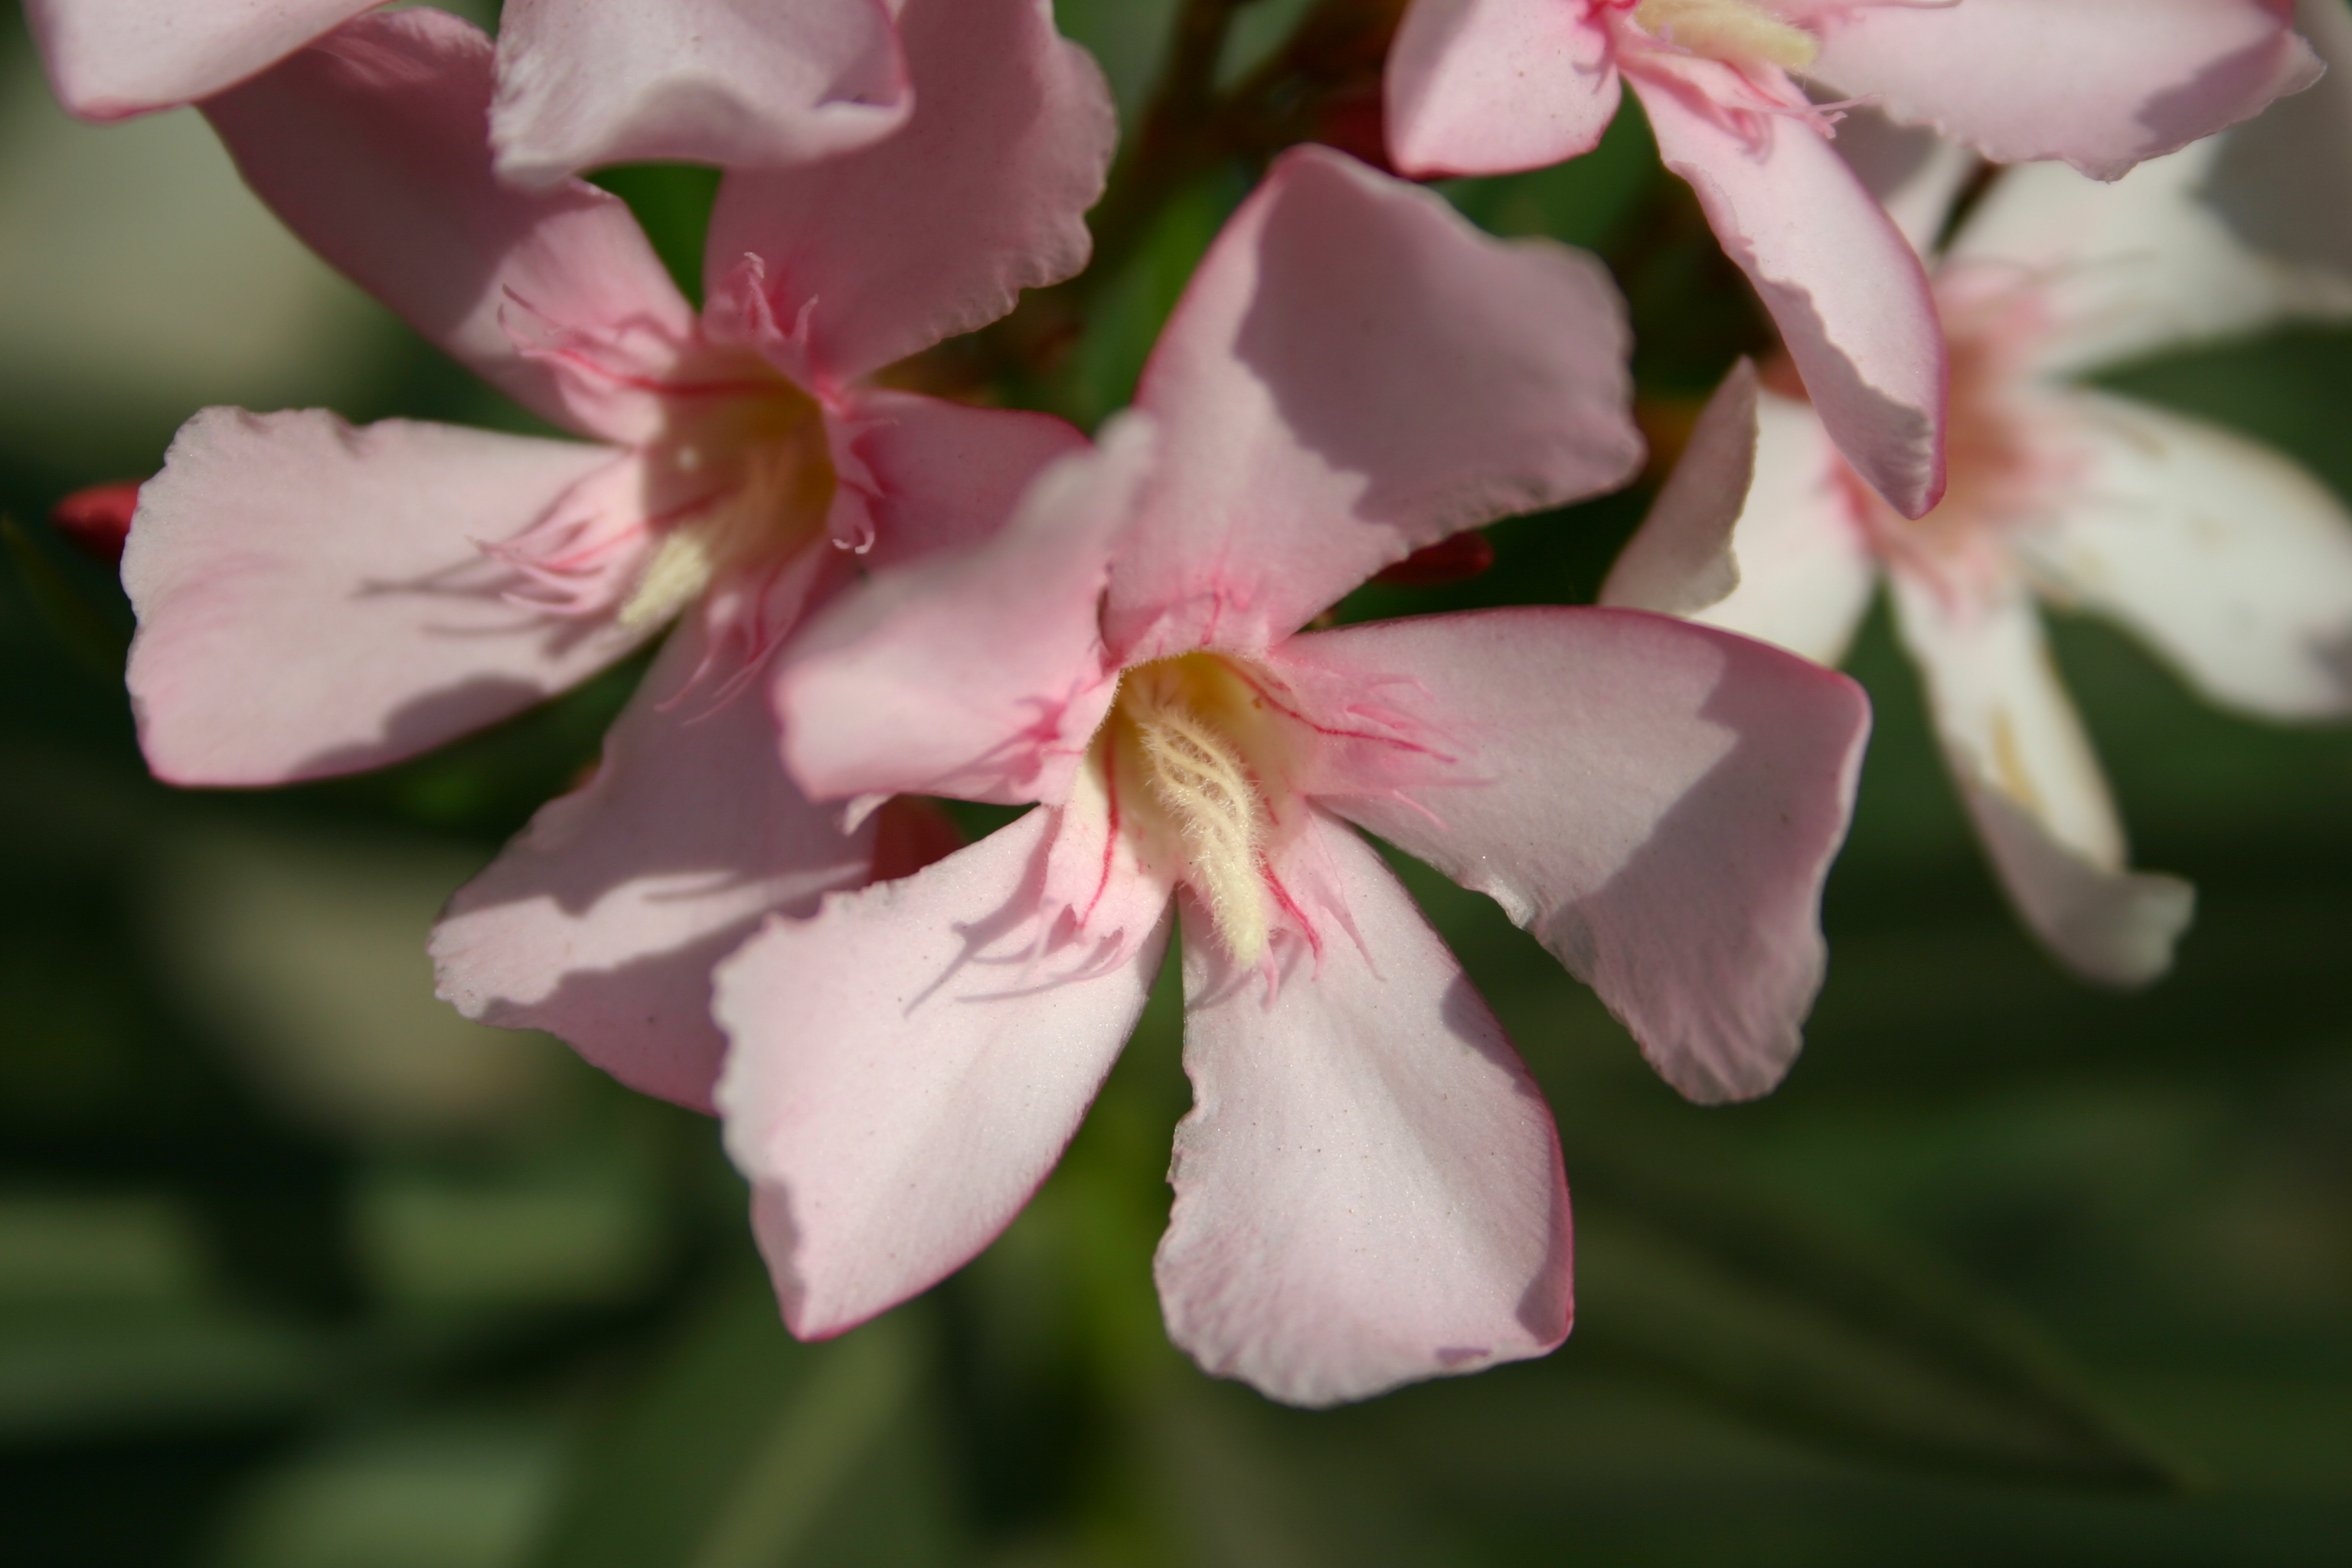
flowers, macro, pink, green, flower, flora, plant, wildflower, petal, flowering plant, spring, blossom, shrub, annual plant